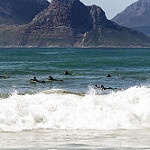
Label: sea